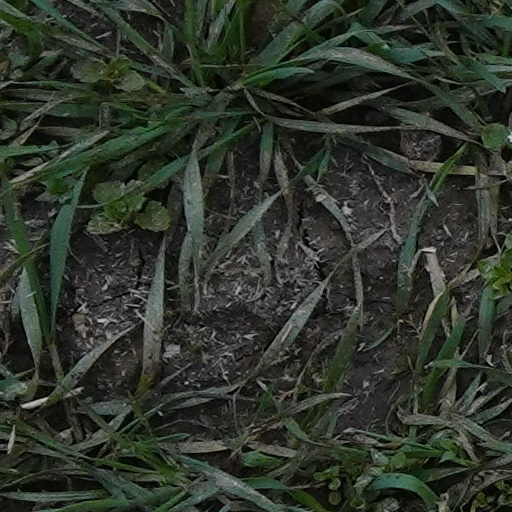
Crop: wheat